Renier González

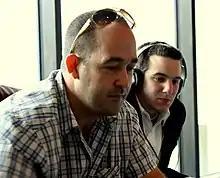
González (left) with Axel Bachmann in 2009

González grew up in Cuba and began playing chess in the second grade, later playing for the national team. He defected from Cuba to the United States in 1999 and began living in Florida, where he taught chess at Nova Southeastern University and Pine Crest School.